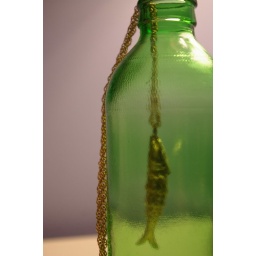
goldfish under green glass